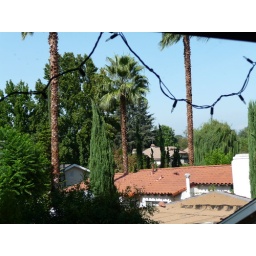
This shot was taken through a closed 2nd floor window from within an unlighted room.